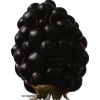
Label: blackberry